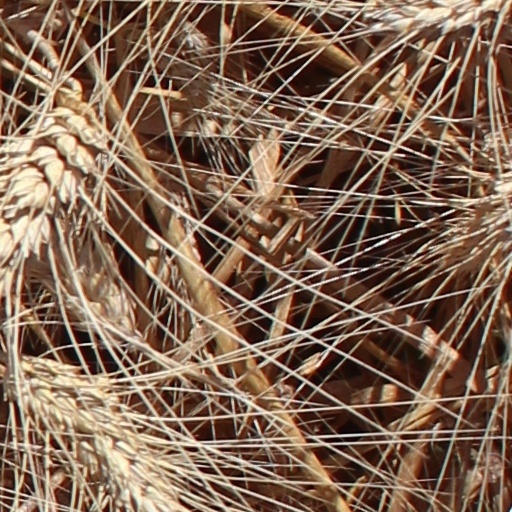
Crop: wheat